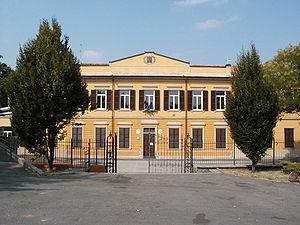
Montù Beccaria est une commune italienne de la province de Pavie dans la région Lombardie en Italie. La ville compte environ 1800 habitants.